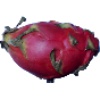
Label: Pitahaya Red 1